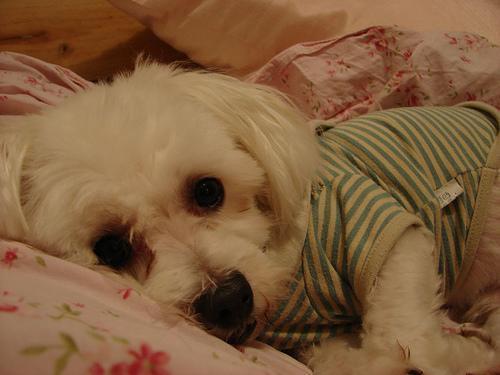
Maltese_dog